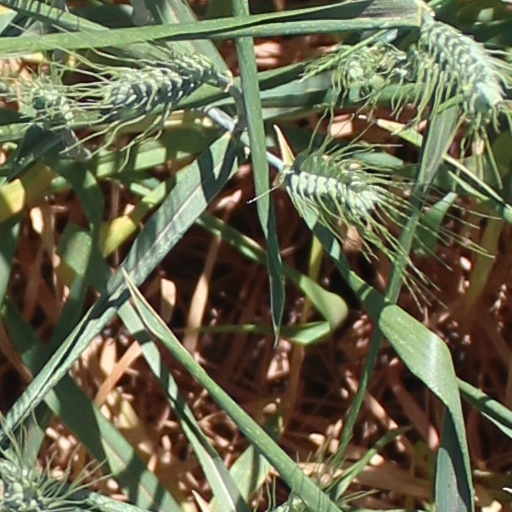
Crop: wheat